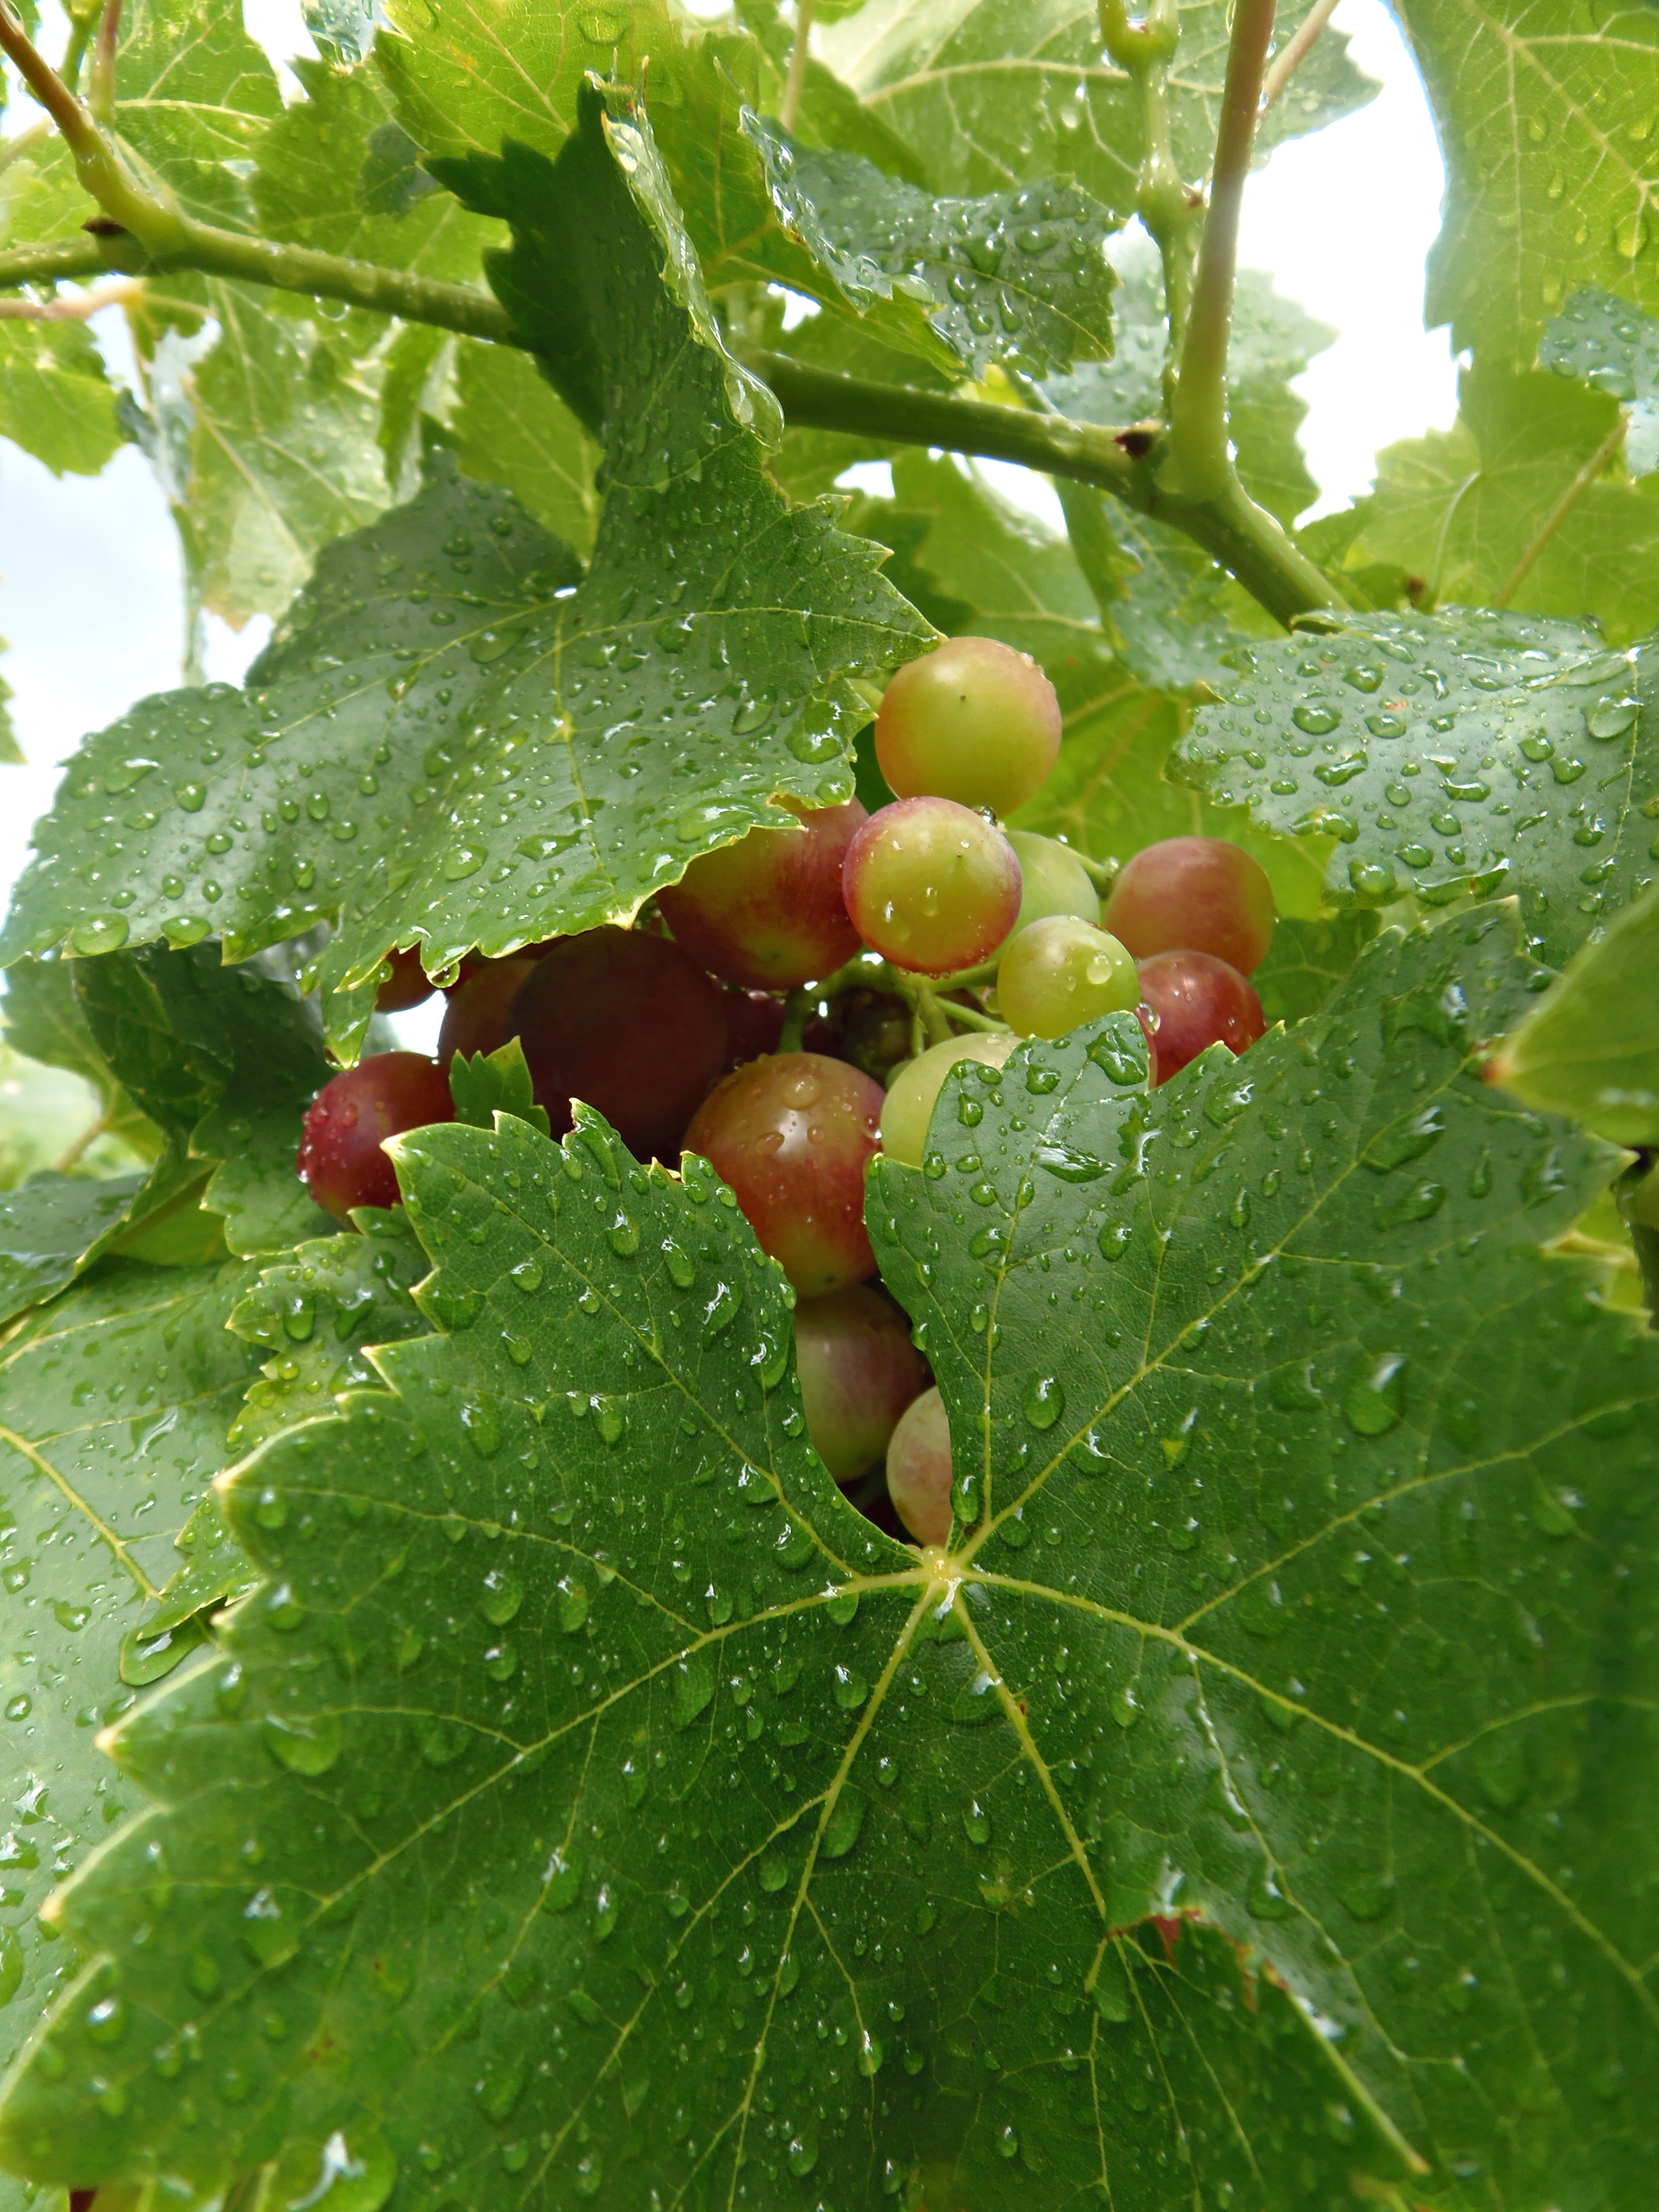
tree, water, nature, drop, plant, grape, fruit, rain, leaf, flower, food, produce, leaves, cluster, flowering plant, grape leaves, drop of rain, land plant